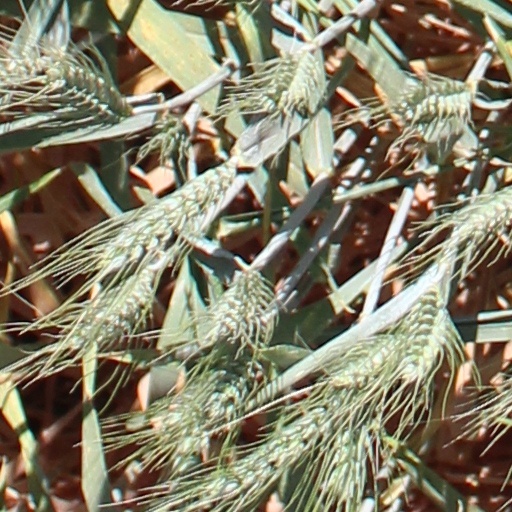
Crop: wheat